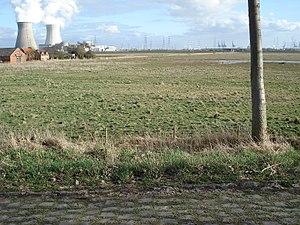
Le polder de Doel (comm. de Beveren, prov. de Flandre-Orientale, Belgique), vu depuis l'ancienne digue de renclôture. A l'arrière-plan à gauche: centrale nucléaire de Doel. A l'horizon à droite: installations portuaires du Waaslandhaven, un peu plus à gauche: portiques de manutention du bassin Deurganckdok. Entre les quatre portiques de manutention et, un peu plus à gauche, les deux pylônes blancs, on distingue la flèche du clocher de l'église de Doel.
Doel est un village situé dans l’extrême nord-est de la province belge de Flandre-Orientale, dans les marais du Pays de Waes, sur la rive gauche de l’Escaut, large en cet endroit de quelque 1 500 mètres par marée haute, en face de Lillo-Fort. Aujourd’hui intégré dans l’entité de Beveren, Doel était jusqu’en 1977 une commune autonome, d’une superficie de 25,61 km², et d’une population de quelque 1 300 habitants. Outre le village lui-même, l’ancienne commune de Doel comprend les hameaux de Rapenburg, Saftinge et Ouden Doel, et bien sûr, une vaste étendue de marais asséchés.